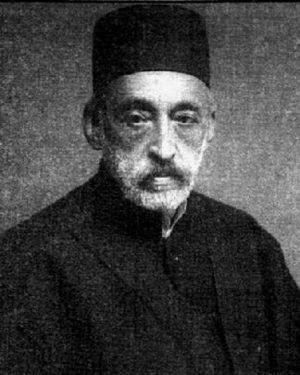
"Mehdi Gholi Hedayat, dit ""Mokhber os-Saltâneh"", est un homme d'État, écrivain et musicologue iranien né à Téhéran le 17 janvier 1864 et mort dans la même ville le 13 septembre 1955.